Beard

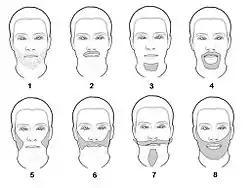
Different types of beards: 1) Incipient 2) Moustache 3) Goatee or Mandarin 4) Spanish-style 5) Long sideburns 6) Sideburns joined by a moustache 7) Style Van Dyke 8) Full beard.

Biologists characterize beards as a secondary sexual characteristic because they are (mostly) unique to one sex,